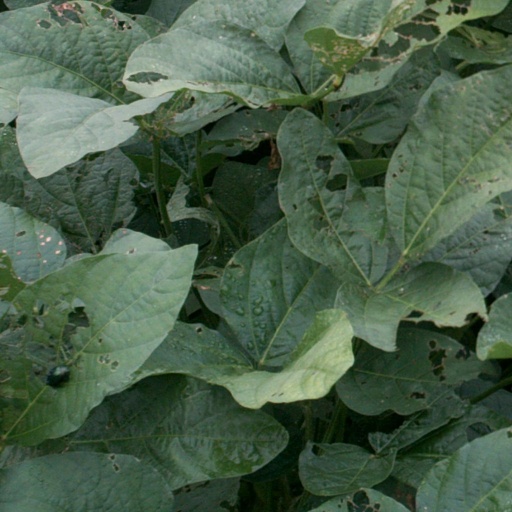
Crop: soybean